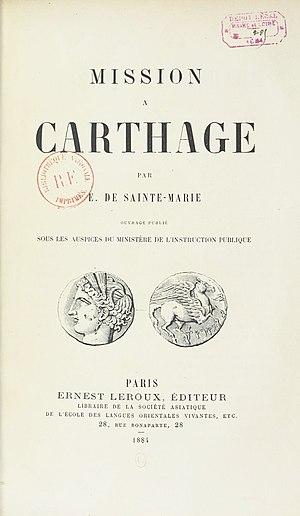
Mission à Carthage 1e de couverture Pricot de Sainte-Marie
Le Magenta est une frégate cuirassée de la Marine française lancée en 1861 à Brest et connue pour avoir fait naufrage avec sa cargaison en rade de Toulon, le 31 octobre 1875.